Norwood, Ohio

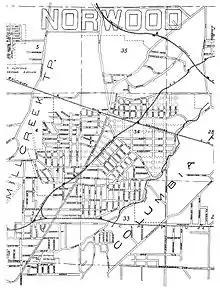
Norwood, as it first appeared c. 1888 when the city was incorporated as a village. Prior to incorporation, "Norwood" was only a collection of loosely organized subdivisions (Norwood Heights, East Norwood, South Norwood, Elsmere, etc.). Much of the city at the time of this map had yet to be developed.

In 1866, the first tracks of the Marietta and Cincinnati Railroad were completed, connecting Loveland with Cincinnati. The tracks ran from east to west through Sharpsburg and still exist in the same location today, parallel to the Norwood Lateral Expressway and passing under the Montgomery Road overpass. The village did not initially have a train station when the railway opened, but the possibility of passenger rail access to Cincinnati generated interest in developing a residential subdivision nearby. In 1868, two early developments were platted in the area north of the railroad. The first train station was established that same year.